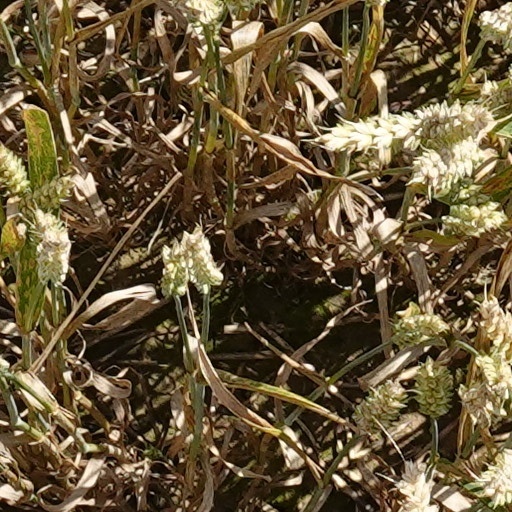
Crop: wheat